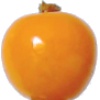
Label: physalis